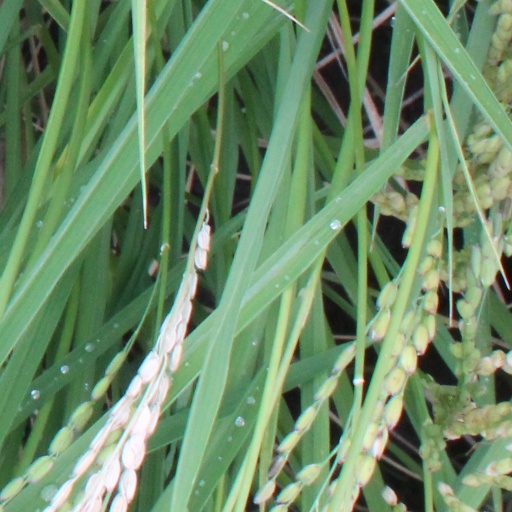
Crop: rice